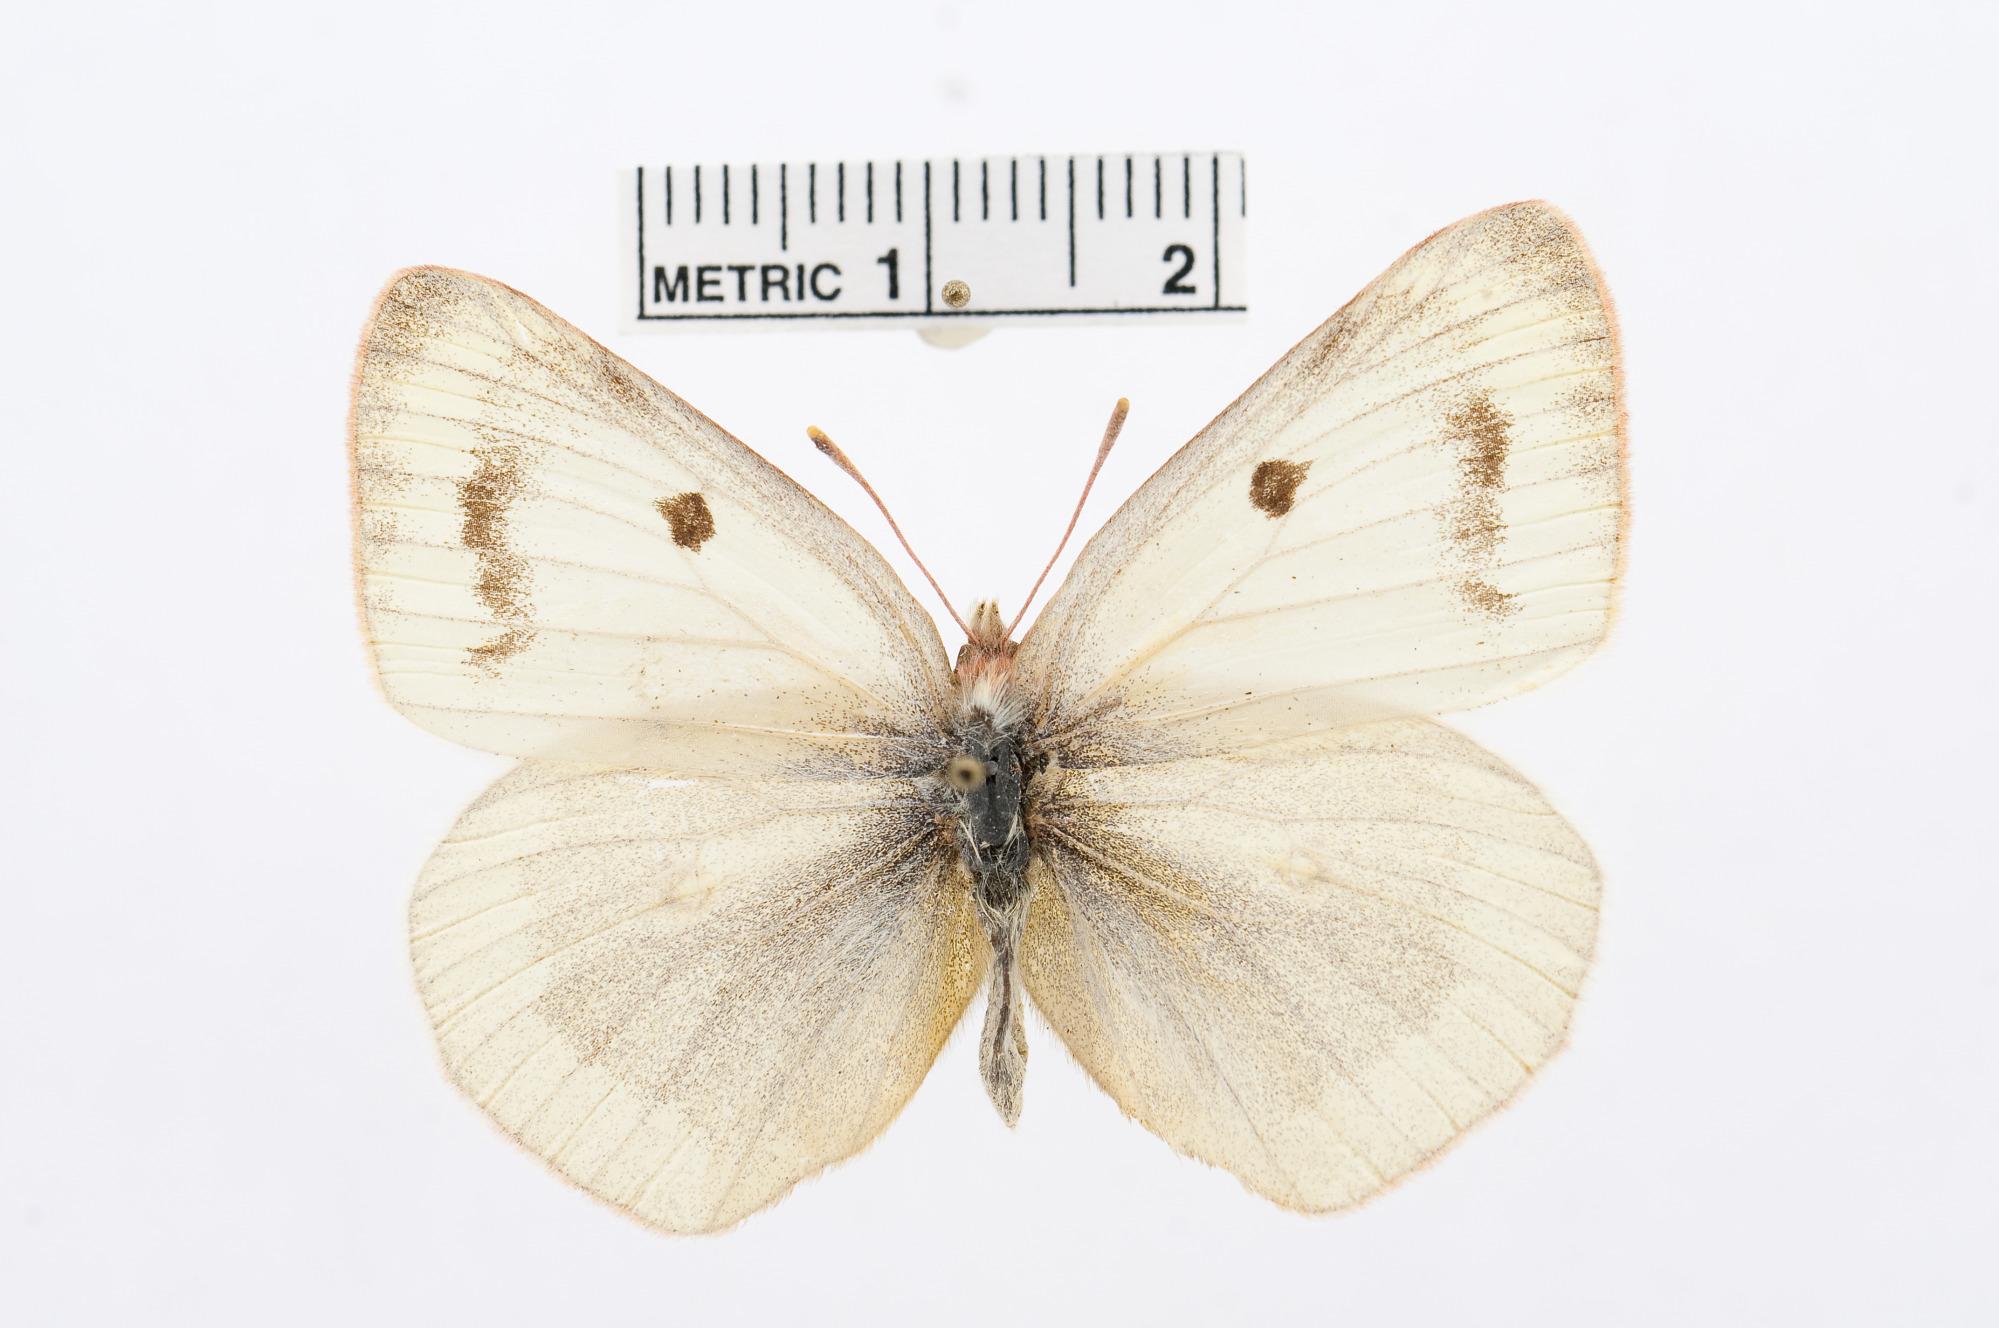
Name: Colias montium
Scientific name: Colias montium
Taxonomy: Animalia, Arthropoda, Hexapoda, Insecta, Lepidoptera, Pieridae, Coliadinae